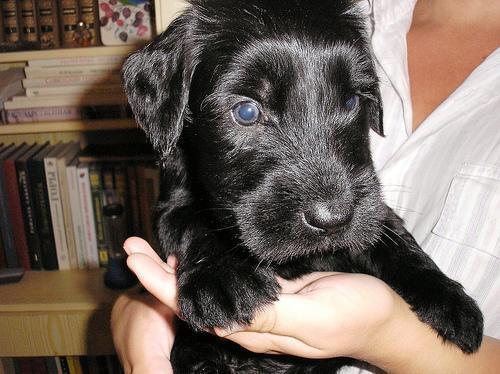
giant_schnauzer